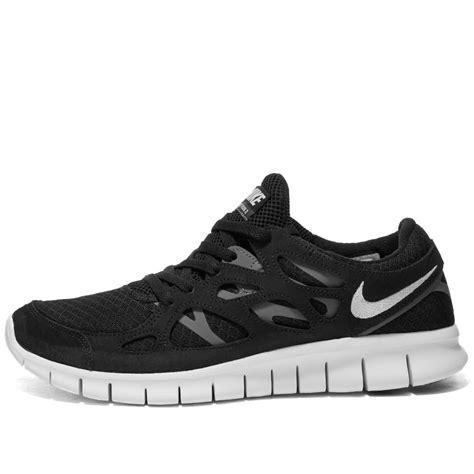
Brand: Nike
Model: Free Run 2